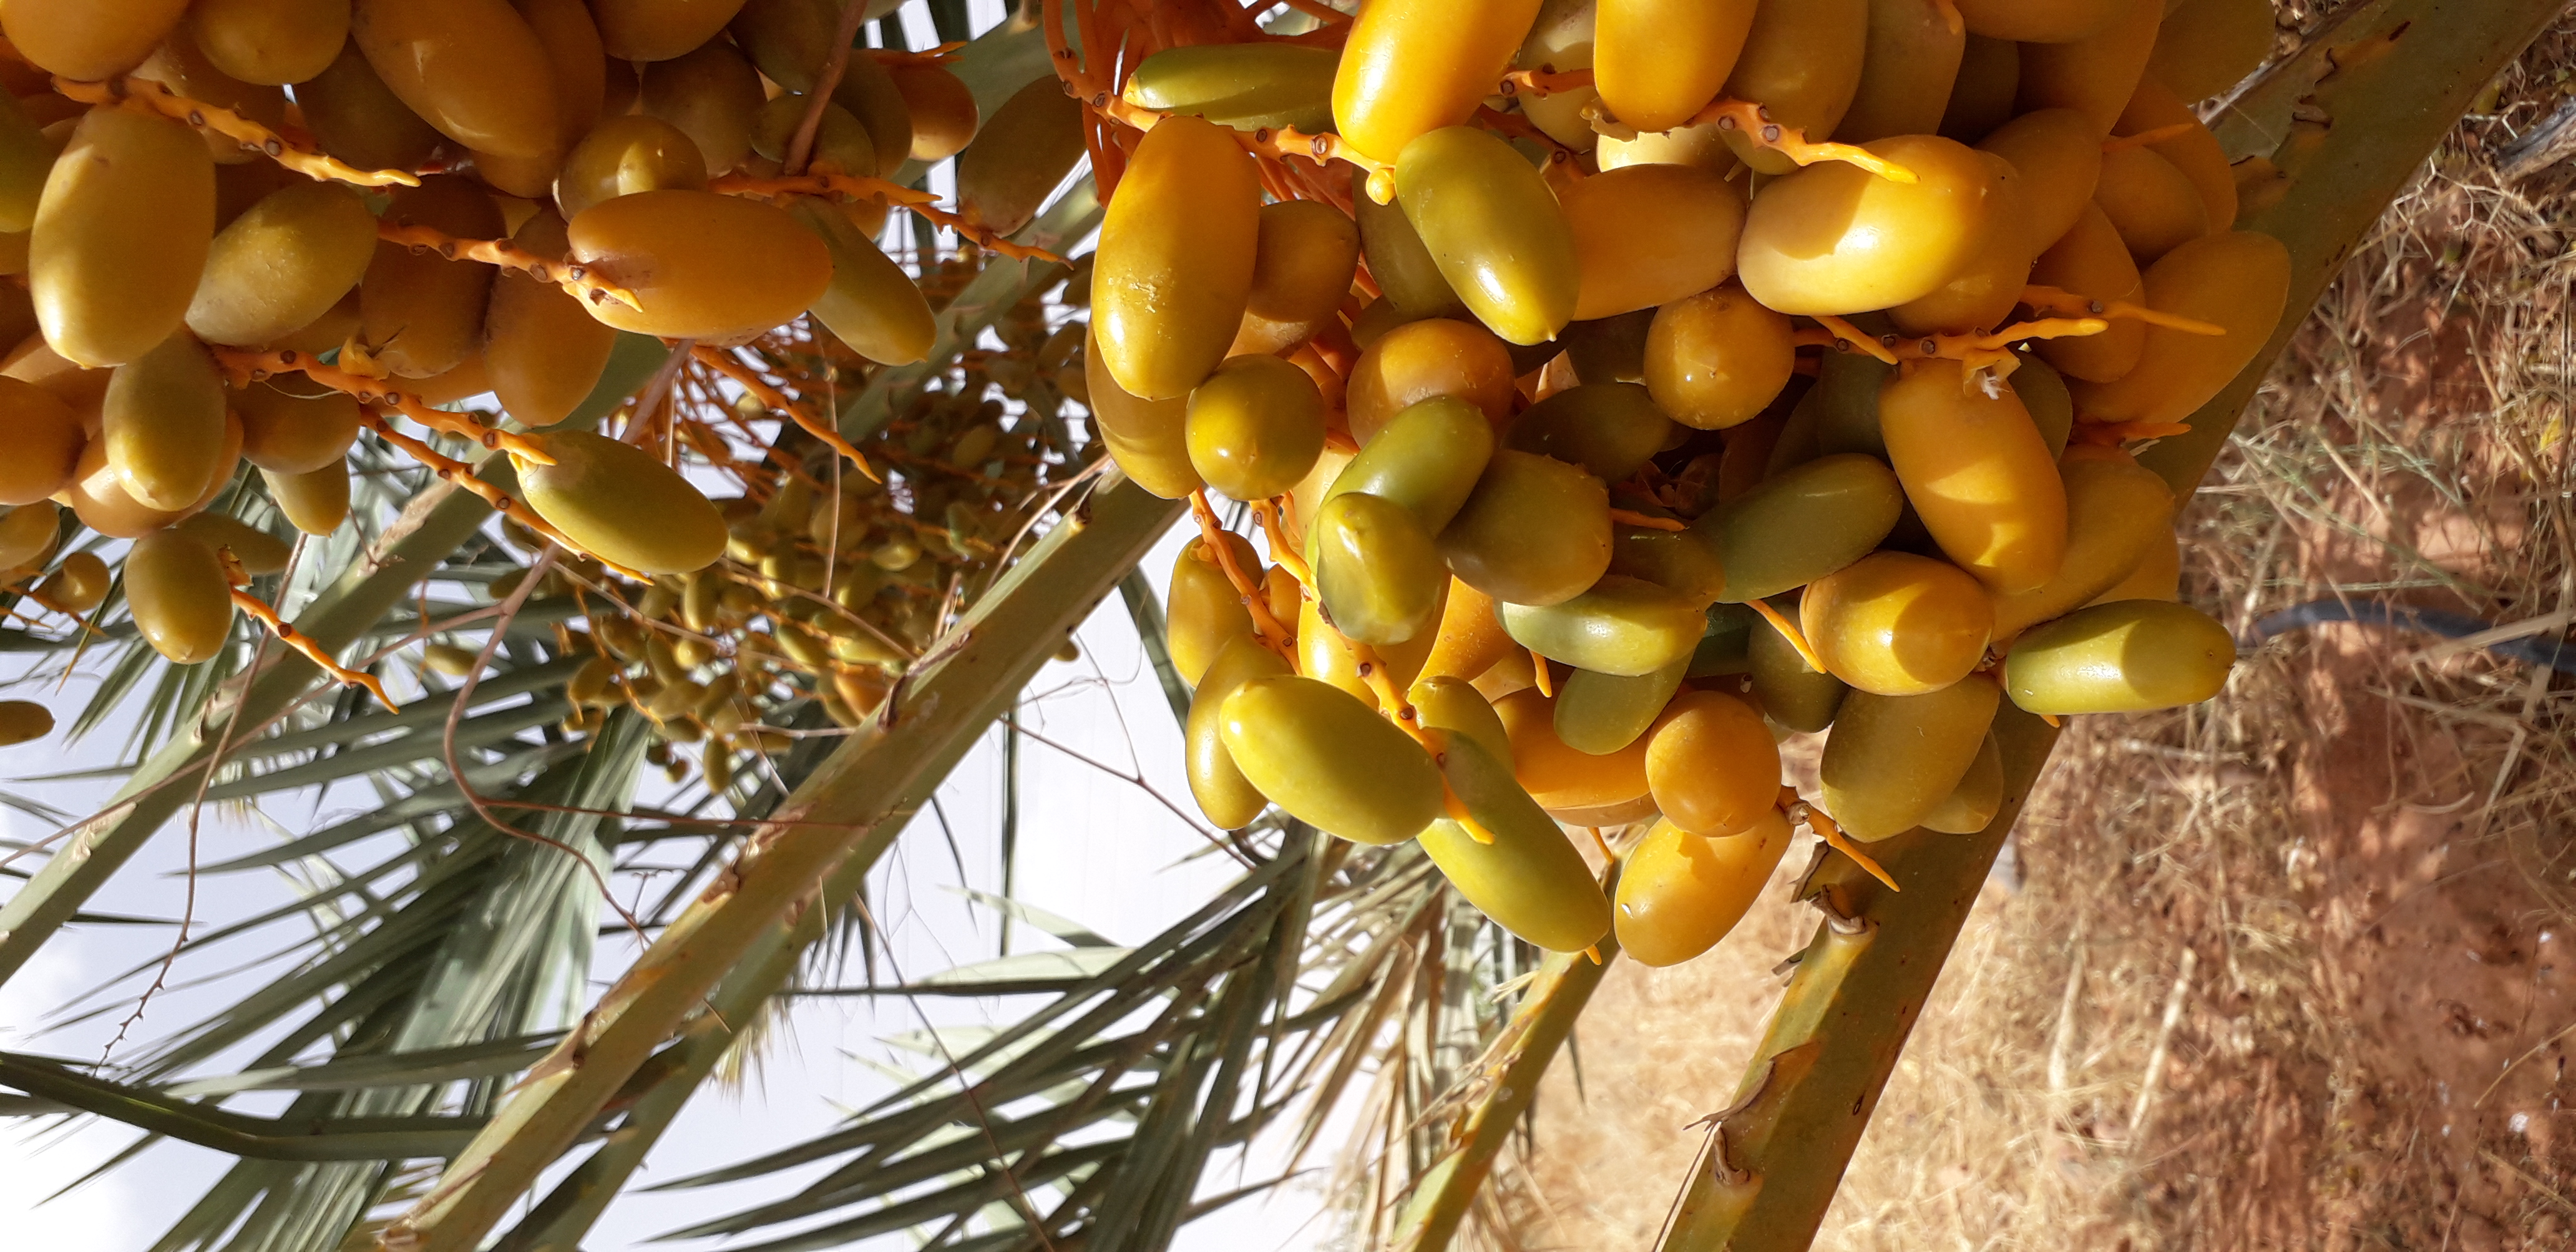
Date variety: kholt